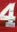
Number: 4